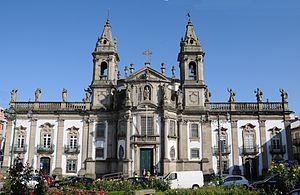
Carlos Luís Ferreira da Cruz Amarante était un ingénieur et architecte portugais.